Paolo Gaidano

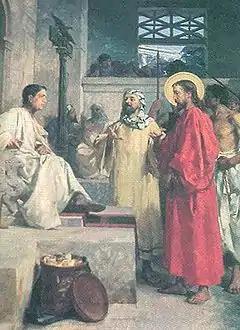
"Christ is Condemned to Death", Church of St. Maria Assunta, Fubine.

Paolo Gaidano (1861–1916) was an Italian painter, born in Poirino, in the region of the Piedmont.